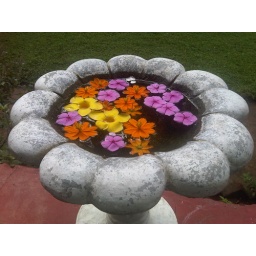
Fresh flowers float in a pot of water at the main entrance